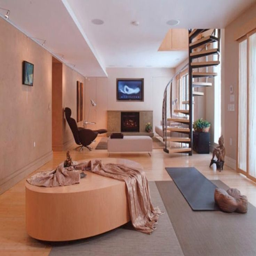
give bare floors a quick and easy makeover .